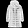
Label: Coat